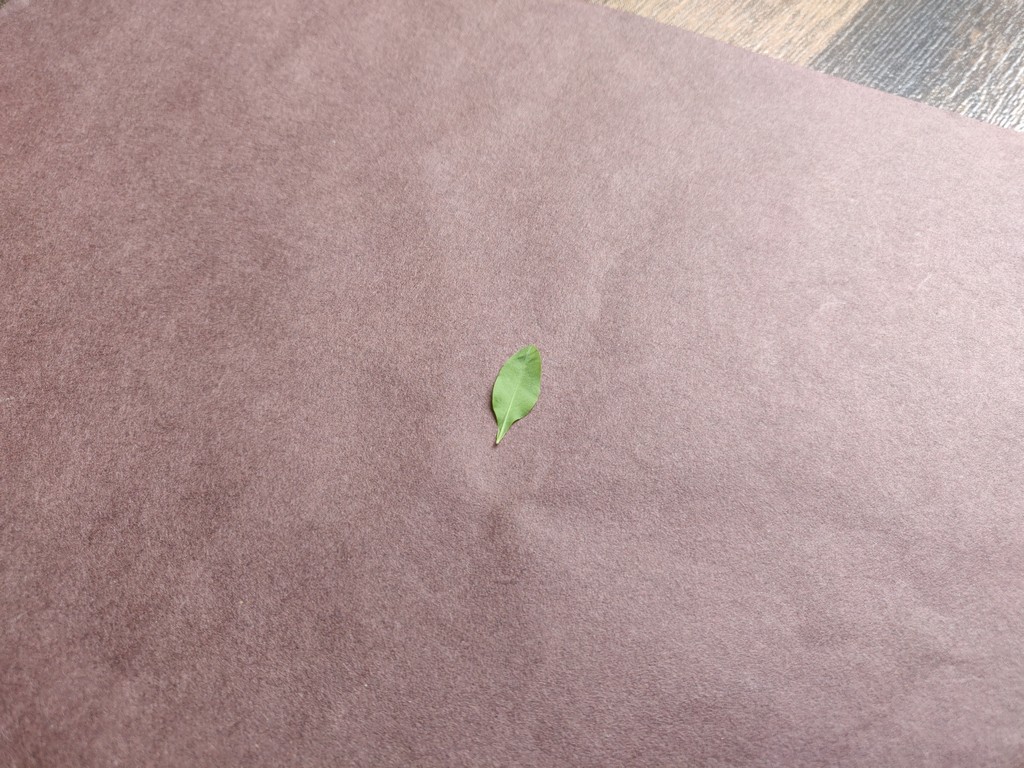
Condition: Healthy
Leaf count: single
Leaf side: back